Effects of the Chernobyl disaster

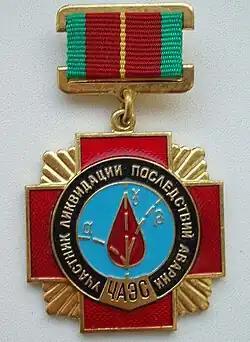
Soviet medal awarded to 600,000+ liquidators.

The workers involved in the recovery and clean up after the disaster, called "liquidators", received high doses of radiation. In most cases, these workers were not equipped with individual dosimeters to measure the amount of radiation received, so experts could only estimate their doses. Even where dosimeters were used, dosimetric procedures varied — some workers are thought to have been given more accurate estimated doses than others. According to Soviet estimates, between 300,000 and 600,000 people were involved in the cleanup of the 30 km evacuation zone around the reactor, but many of them entered the zone two years after the disaster.